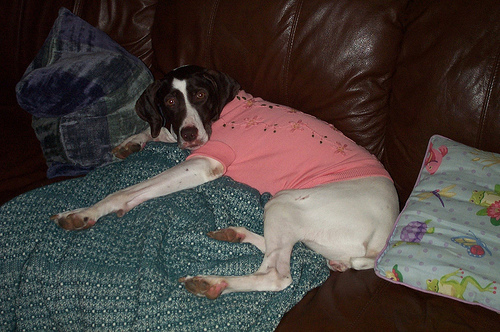
Animal: dog
Breed: german shorthaired